John Kaplan (law professor)

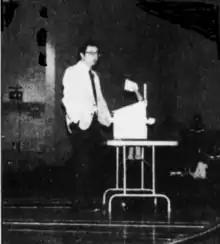
John Kaplan lecturing at Stanford University

John Kaplan (1929November 25, 1989) was an American legal scholar, social scientist, social justice advocate, popular law professor, and author. He was a leading authority in the field of criminal law, and was widely known for his legal analyses of some of the deepest social problems in the United States. He was known for his work linking sociological research with legal policies, and limiting academic legal theory with real-world sociological data. He was an advocate for ending criminal prohibitions on private behavior such as drug use, arguing that these laws only made any problems worse.